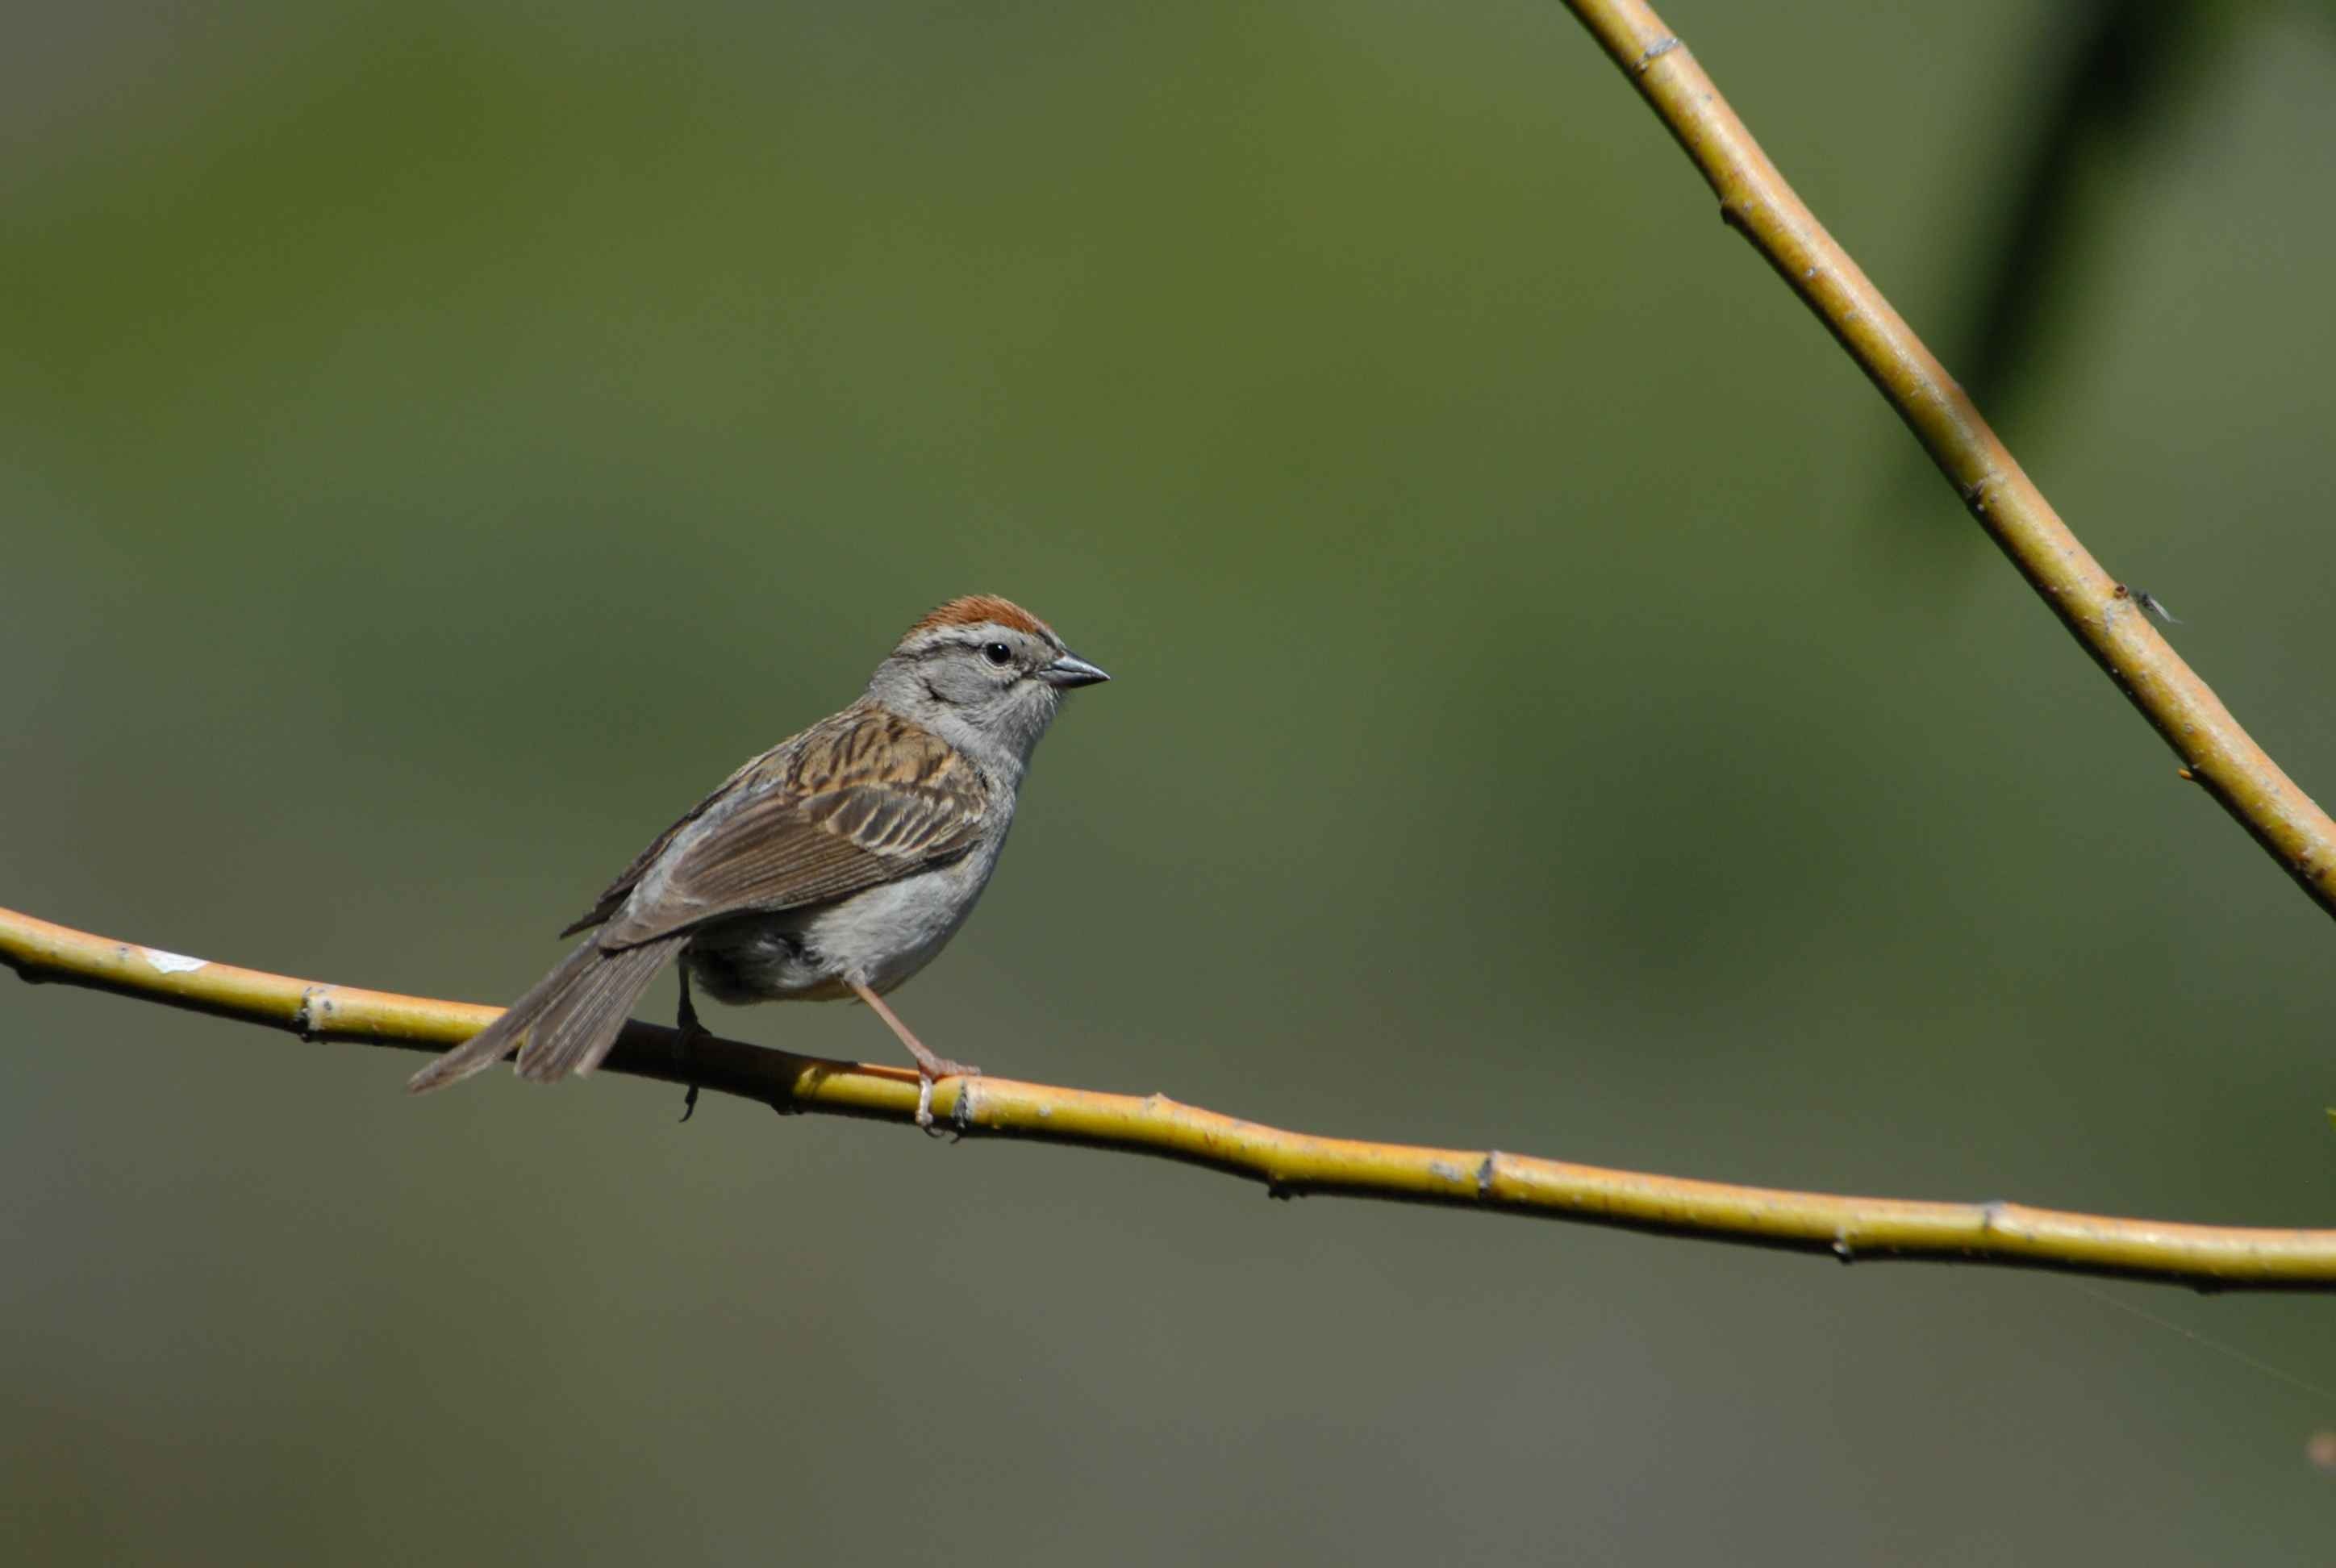
branch, bird, wildlife, beak, fauna, twig, birds, animals, vertebrate, sparrow, finch, wren, old world flycatcher, perching bird, emberizidae, passerina, spizella